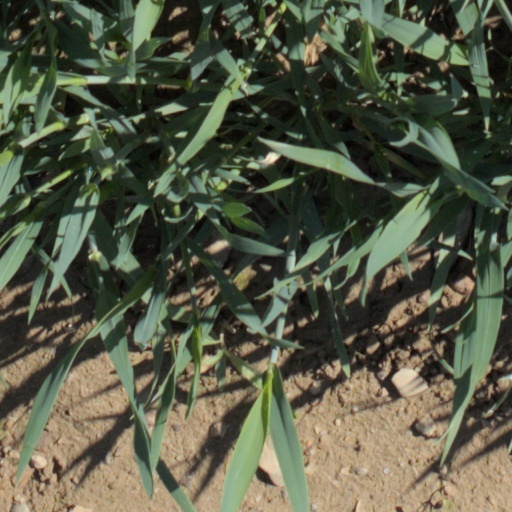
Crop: wheat